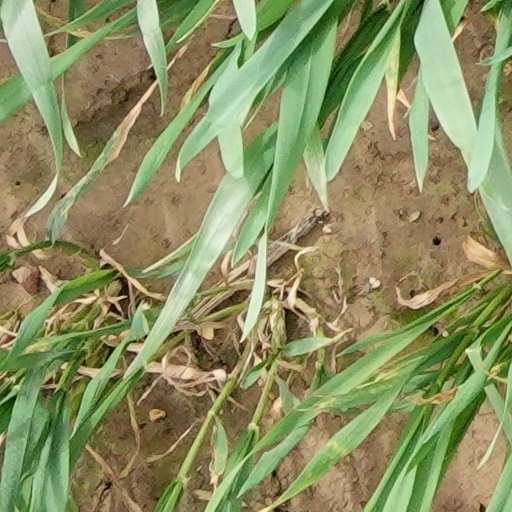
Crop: wheat